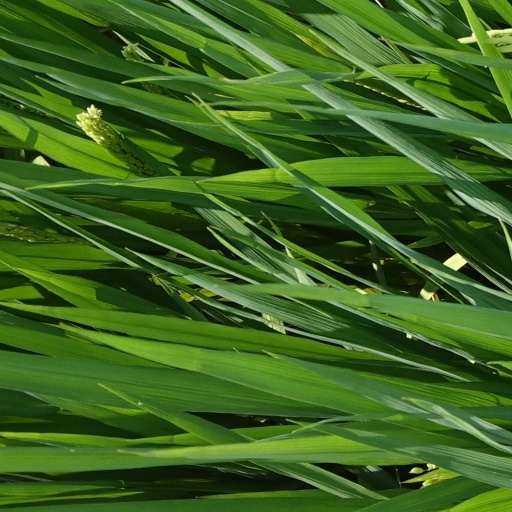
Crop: rice